Spaghetti Western

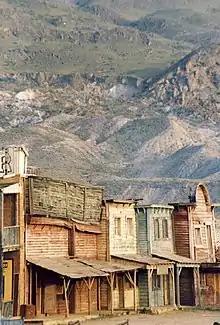
Scenery from the film "The Good, the Bad, and the Ugly" by Sergio Leone in Almería, Andalusia, Spain

Most spaghetti Westerns filmed between 1964 and 1978 were made on low budgets, and shot at Cinecittà Studios and various locations around southern Italy and Spain. Many of the stories take place in the dry landscapes of the American Southwest and Northern Mexico, thus, common filming locations were the Tabernas Desert and the Cabo de Gata-Níjar Natural Park, an area of volcanic origin known for its wide sandy beaches, both of which are in the Province of Almería in Southeastern Spain. Some sets and studios built for spaghetti Westerns survived as theme parks, such as Texas Hollywood, Mini Hollywood, and Western Leone, and continue to be used as film sets. Other filming locations used were in central and southern Italy, such as the parks of Valle del Treja (between Rome and Viterbo), the area of Camposecco (next to Camerata Nuova, characterized by a karst topography), the hills around Castelluccio, the town of Wuustwezel and the area around the Gran Sasso mountain, and the Tivoli's quarries and Sardinia. "God's Gun" was filmed in Israel.